University of Arkansas–Fort Smith

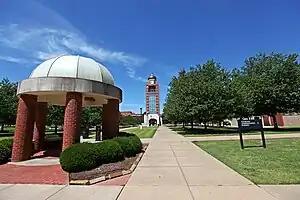
Bell Tower and Greens

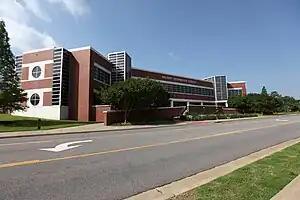
Baldor Technology Center

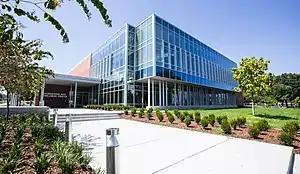
Recreation and Wellness Center

In April 2021, UAFS Chancellor Terisa Riley announced a reorganization of the university's structure which consolidated its colleges from five to three. The three colleges are: